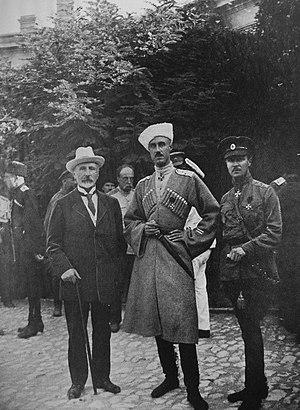
Pavel Nikolaïevitch Chatilov, né le 13 novembre 1881 à Tbilissi, dans Empire russe, et décédé le 5 mai 1962 à Asnières-sur-Seine, en France, est un général de cavalerie ayant combattu dans les armées blanches pendant la guerre civile russe. Il est chef d’état-major de l’armée russe du général Wrangel de 1920 à 1922, puis président de la section française de Union générale des combattants russes jusqu'en 1934.